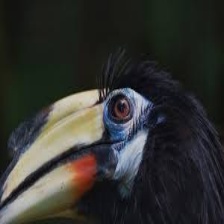
Species: AFRICAN PIED HORNBILL
Scientific name: TOCKUS FASCIATUS
ImageNet parent category: hornbill